Agriculture in Scotland

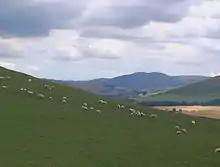
Sheep grazing on slopes of Camp Hill, Bowmont Valley

As feudal distinctions declined in the early modern era, the barons and tenants-in-chief merged to form a new identifiable group, the lairds. With the substantial landholders of the yeomen, these heritors were the major landholding orders. Those with property rights included husbandmen, lesser landholders and free tenants. Many young people, both male and female, left home to become domestic and agricultural servants. The early modern era also saw the impact of the Little Ice Age, of colder and wetter weather, which peaked towards the end of the seventeenth century. Almost half the years in the second half of the sixteenth century saw local or national scarcity, necessitating the shipping of large quantities of grain from the Baltic. In the early seventeenth century famine was relatively common, with four periods of famine prices between 1620 and 1625. The English invasions of the 1640s had a profound impact on the Scottish economy. Under the Commonwealth, the country was relatively highly taxed, but gained access to English markets. After the Restoration the formal frontier with England was re-established, along with its customs duties. Economic conditions were generally favourable from 1660 to 1688, as land owners promoted better tillage and cattle-raising. The closing decade of the seventeenth century there was a slump in trade with the Baltic and France and changes in the Scottish cattle trade, followed by four years of failed harvests (1695, 1696 and 1698-9), known as the "seven ill years". The shortages of the 1690s would be the last of their kind.